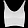
Label: T - shirt / top